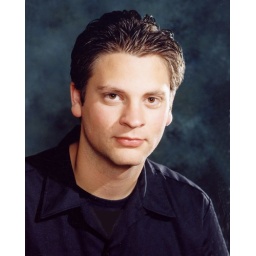
My son Mikael shot in my home studio